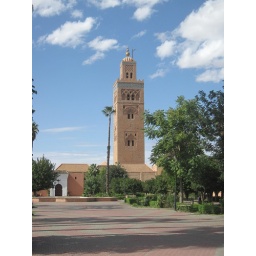
09/10/09-Marrakech: Koutoubia Mosque: Minaret: This splendid tower in pink Gueliz stone stands like a sentinel above the city.